Simple as Water

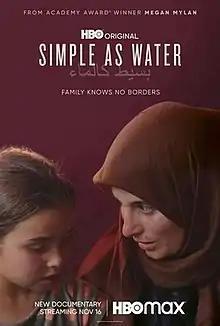
Poster

Simple as Water is a 2021 American documentary film by Oscar-winning director Megan Mylan. The film documents Syrian families across five countries, revealing the impact of war, separation, and displacement. The film is a meditation on the elemental bonds of family told through portraits of four Syrian families in the aftermath of war. "Simple as Water" premiered at the Tribeca Film Festival on June 20, 2021. It was released on November 16, 2021, on HBO Max.